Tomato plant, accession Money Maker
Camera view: vertical (180 deg); turntable rotation: 90 degrees
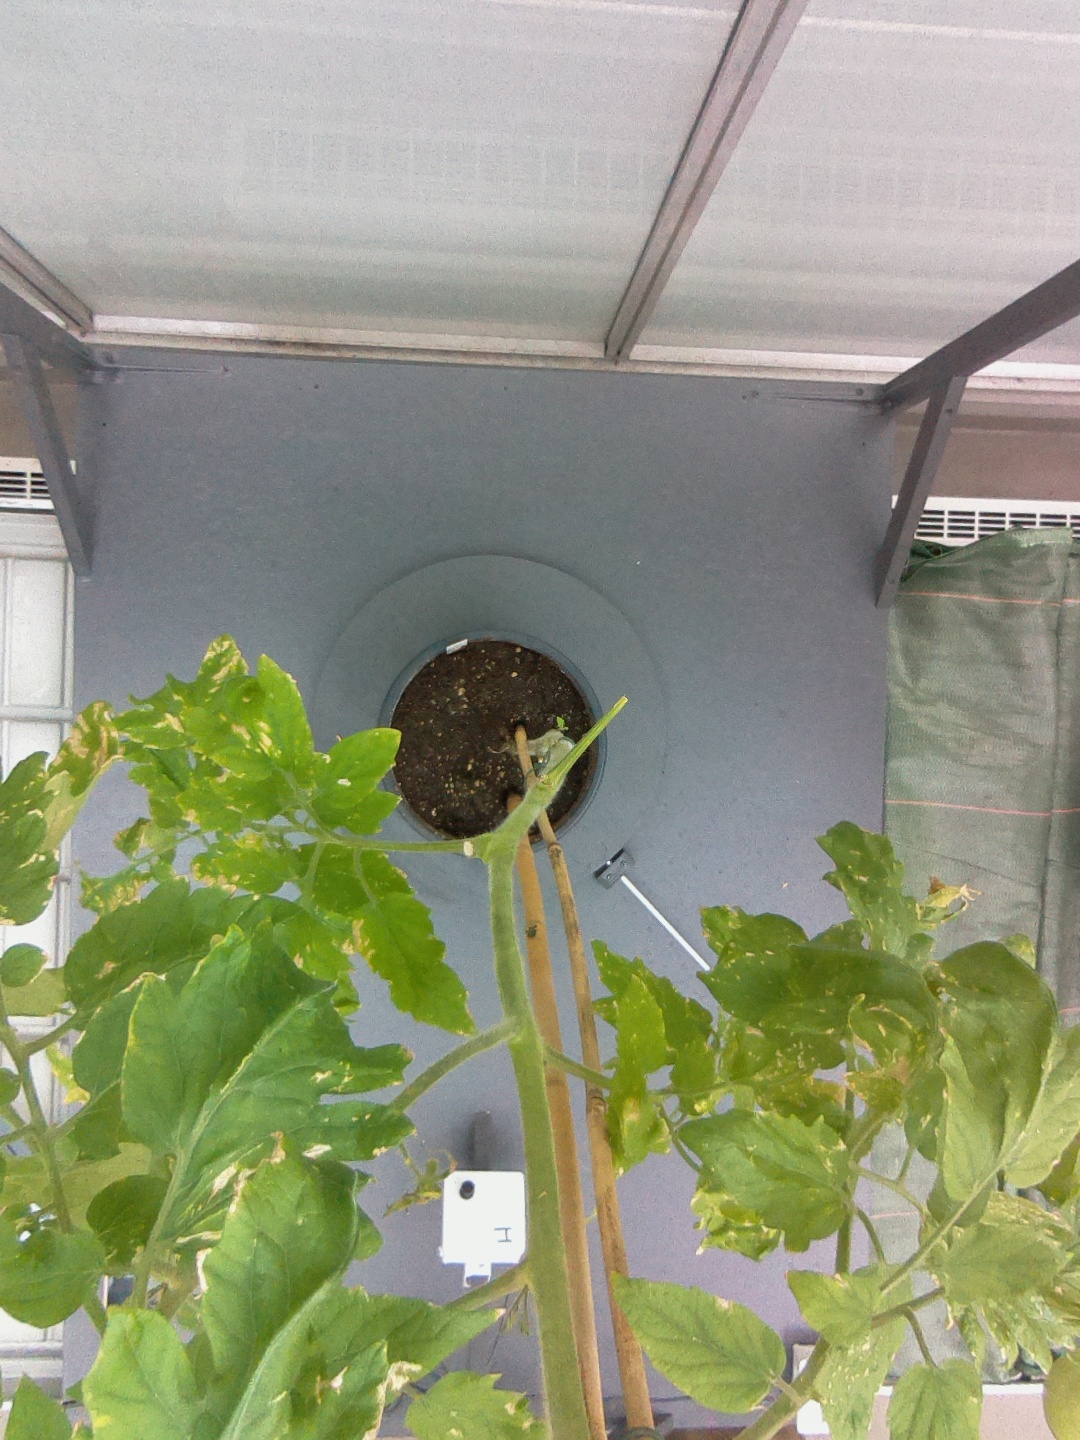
BBCH growth stage 83: 30%-40% of fruits show typical fully ripe color